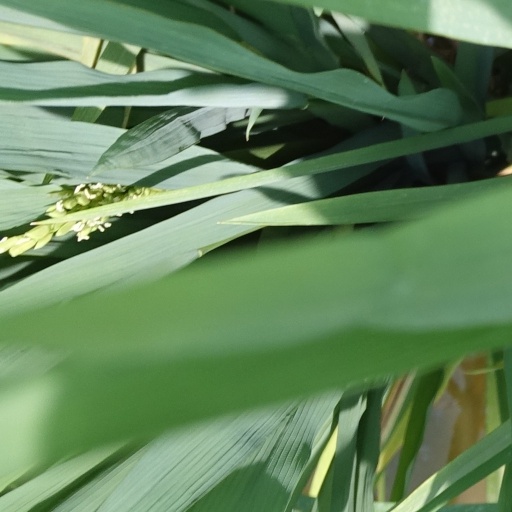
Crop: rice